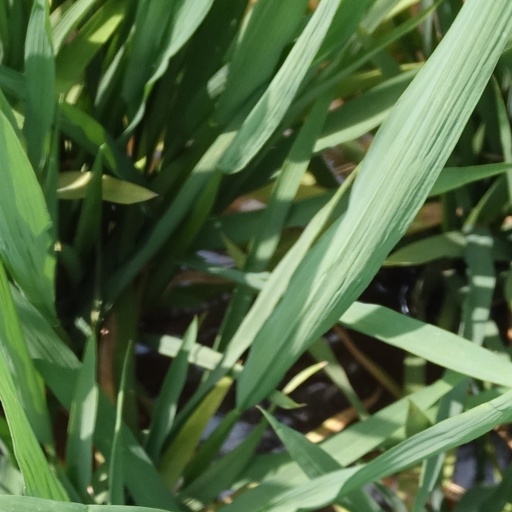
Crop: rice